Speed Demon (1932 film)

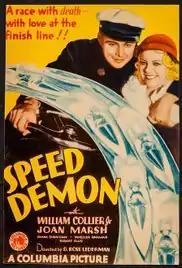
Film poster

Speed Demon is a 1932 American Pre-Code drama film directed by D. Ross Lederman and starring William Collier Jr. It is a lost film.